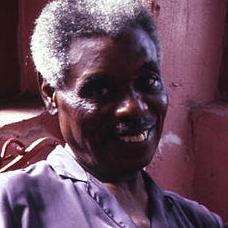
Age: 71